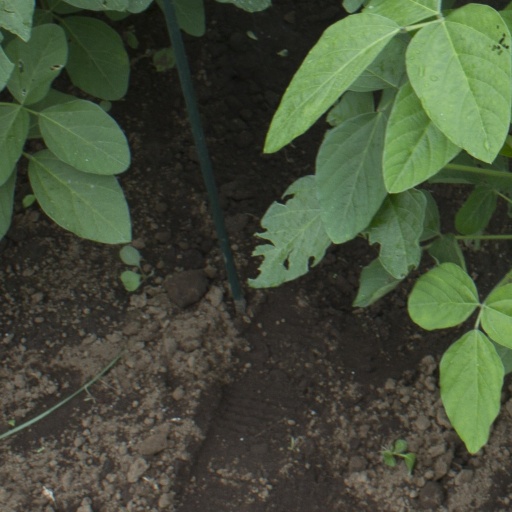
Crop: soybean